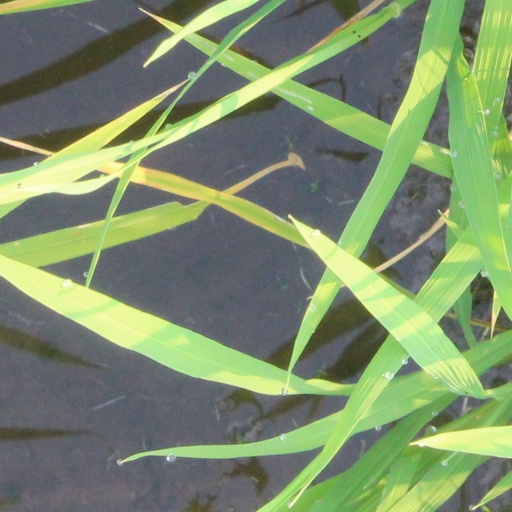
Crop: rice